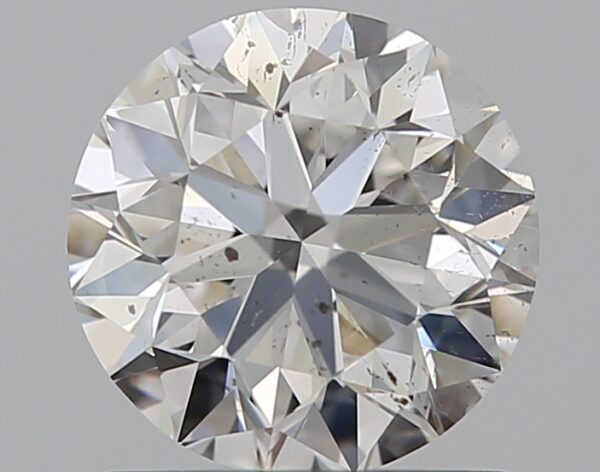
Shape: round
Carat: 1
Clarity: SI2
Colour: F
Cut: VG
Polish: EX
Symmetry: EX
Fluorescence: M
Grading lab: GIA
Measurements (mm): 6.23 x 6.27 x 4